Great Northern and London and North Western Joint Railway

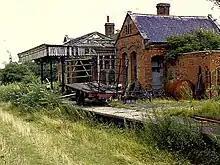
Lowesby station in 1977

The Waltham on the Wolds branch line was opened by the GNR from Scalford on 5 April 1883 to serve an ironstone area. The branch was extended to Eaton in 1884. A branch to Eastwell was opened from the Eaton branch in 1885, but it was never used.